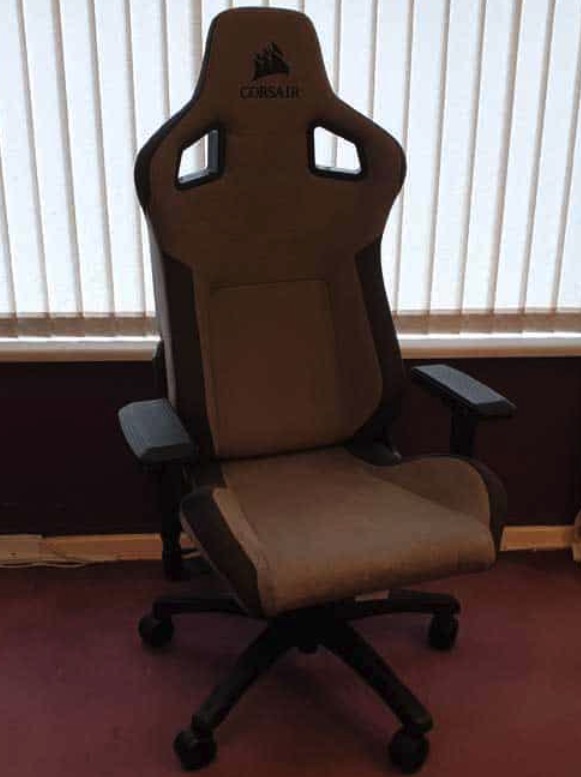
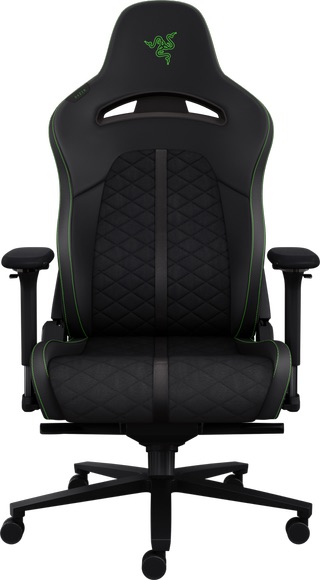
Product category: items_chair
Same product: no